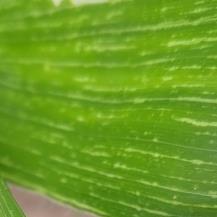
Crop: Maize
Condition: stripe-d